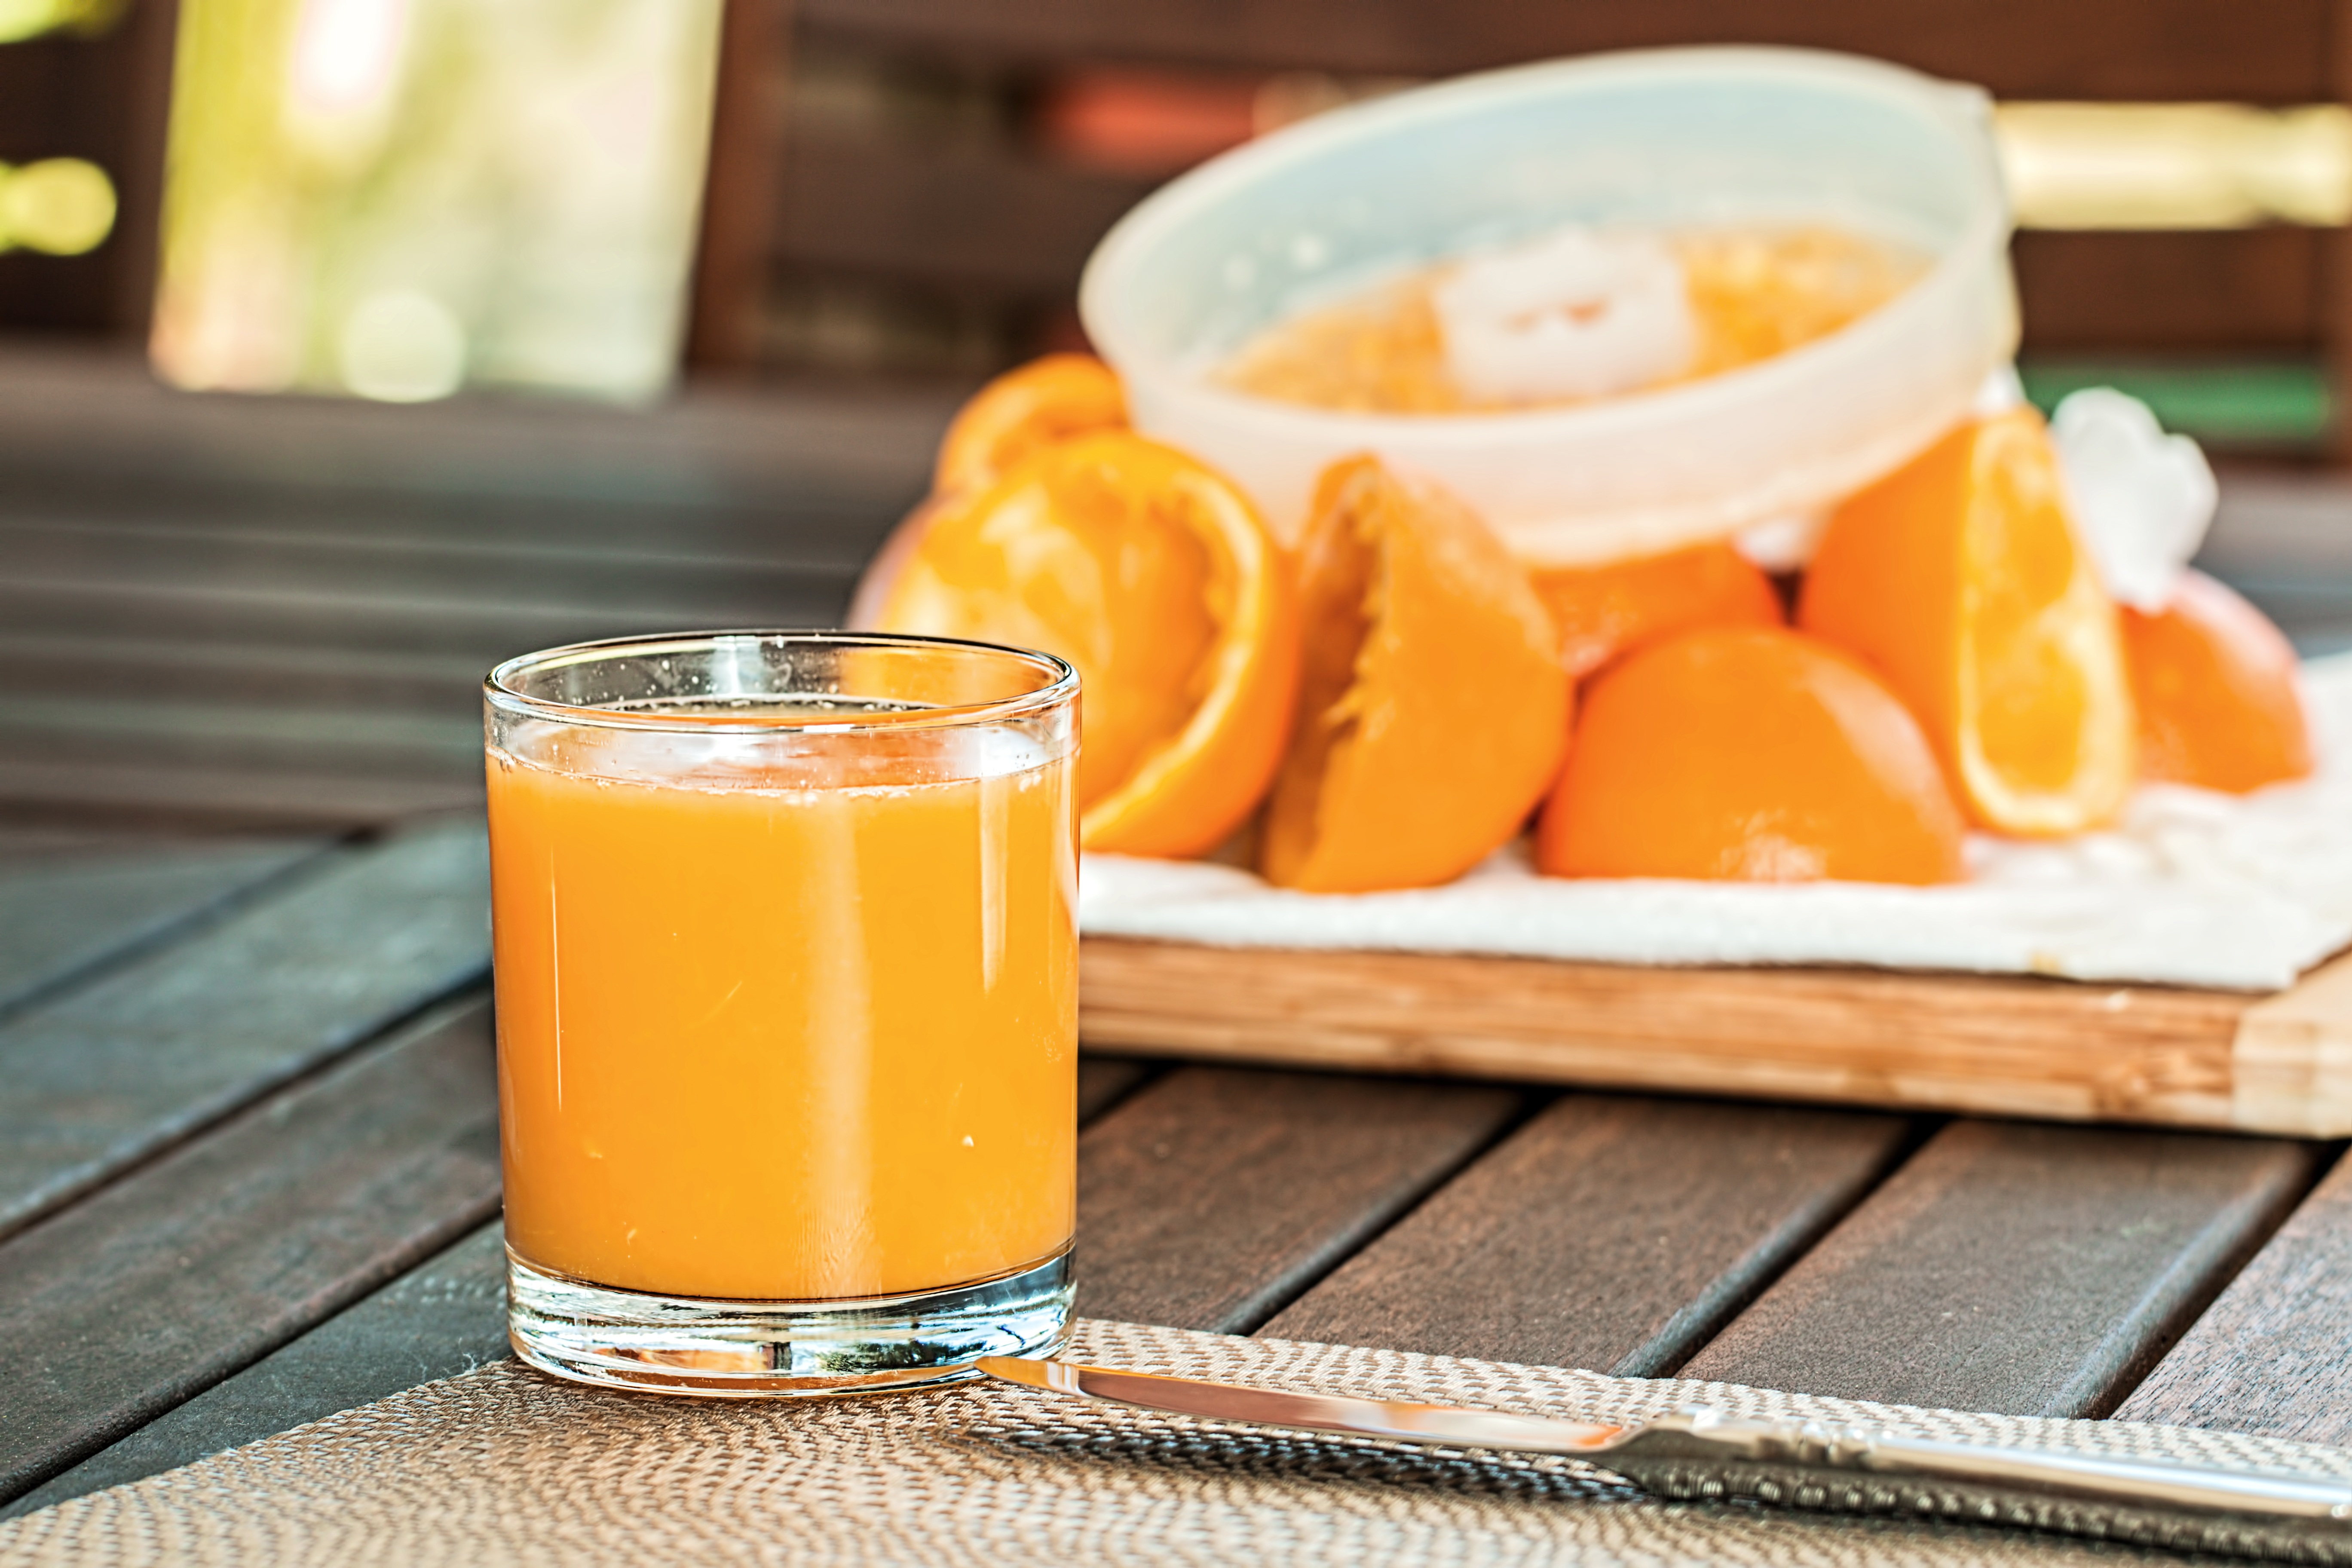
fruit, sweet, glass, ripe, dish, meal, food, produce, natural, drink, lifestyle, breakfast, juicy, healthy, vitamin, nutrition, vegan, vegetarian, diet, healthy food, organic, refreshing, citrus, brunch, nutritious, squeezed, health conscious, fruit juice, fresh orange juice, nourishing